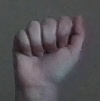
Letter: saad